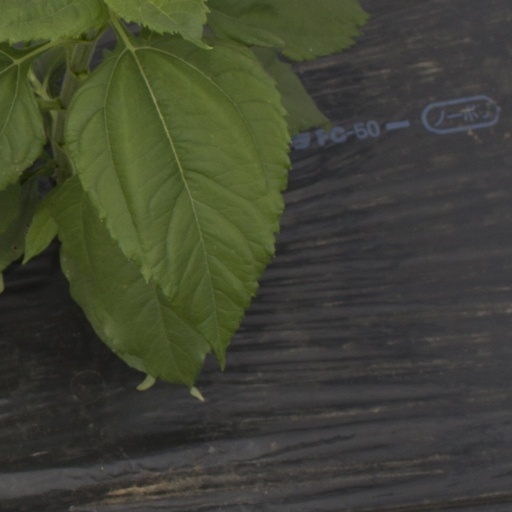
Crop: Jerusalem artichoke